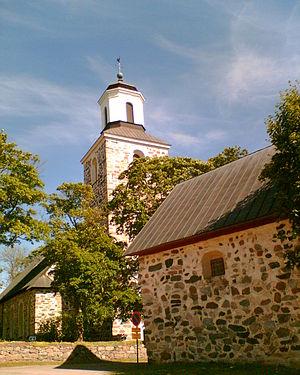
Cet article recense les églises évangéliques-luthériennes de Finlande.